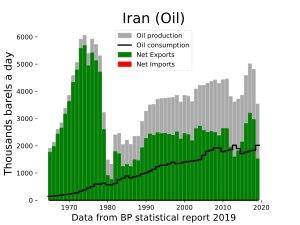
Le secteur de l'énergie en Iran est extrêmement important dans l'économie nationale et très important au niveau mondial.
L'économie iranienne combine de fortes participations de l'État dans le pétrole et les grandes entreprises, un système de planification quinquennale et une agriculture villageoise et des petits commerces. L'État complète son contrôle de l'économie par les subventions accordées sur les biens de première nécessité, l'essence et les services publics. La part de l'économie informelle est assez importante.